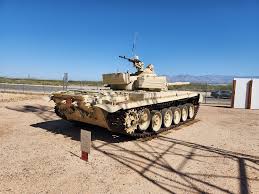
Label: T-72